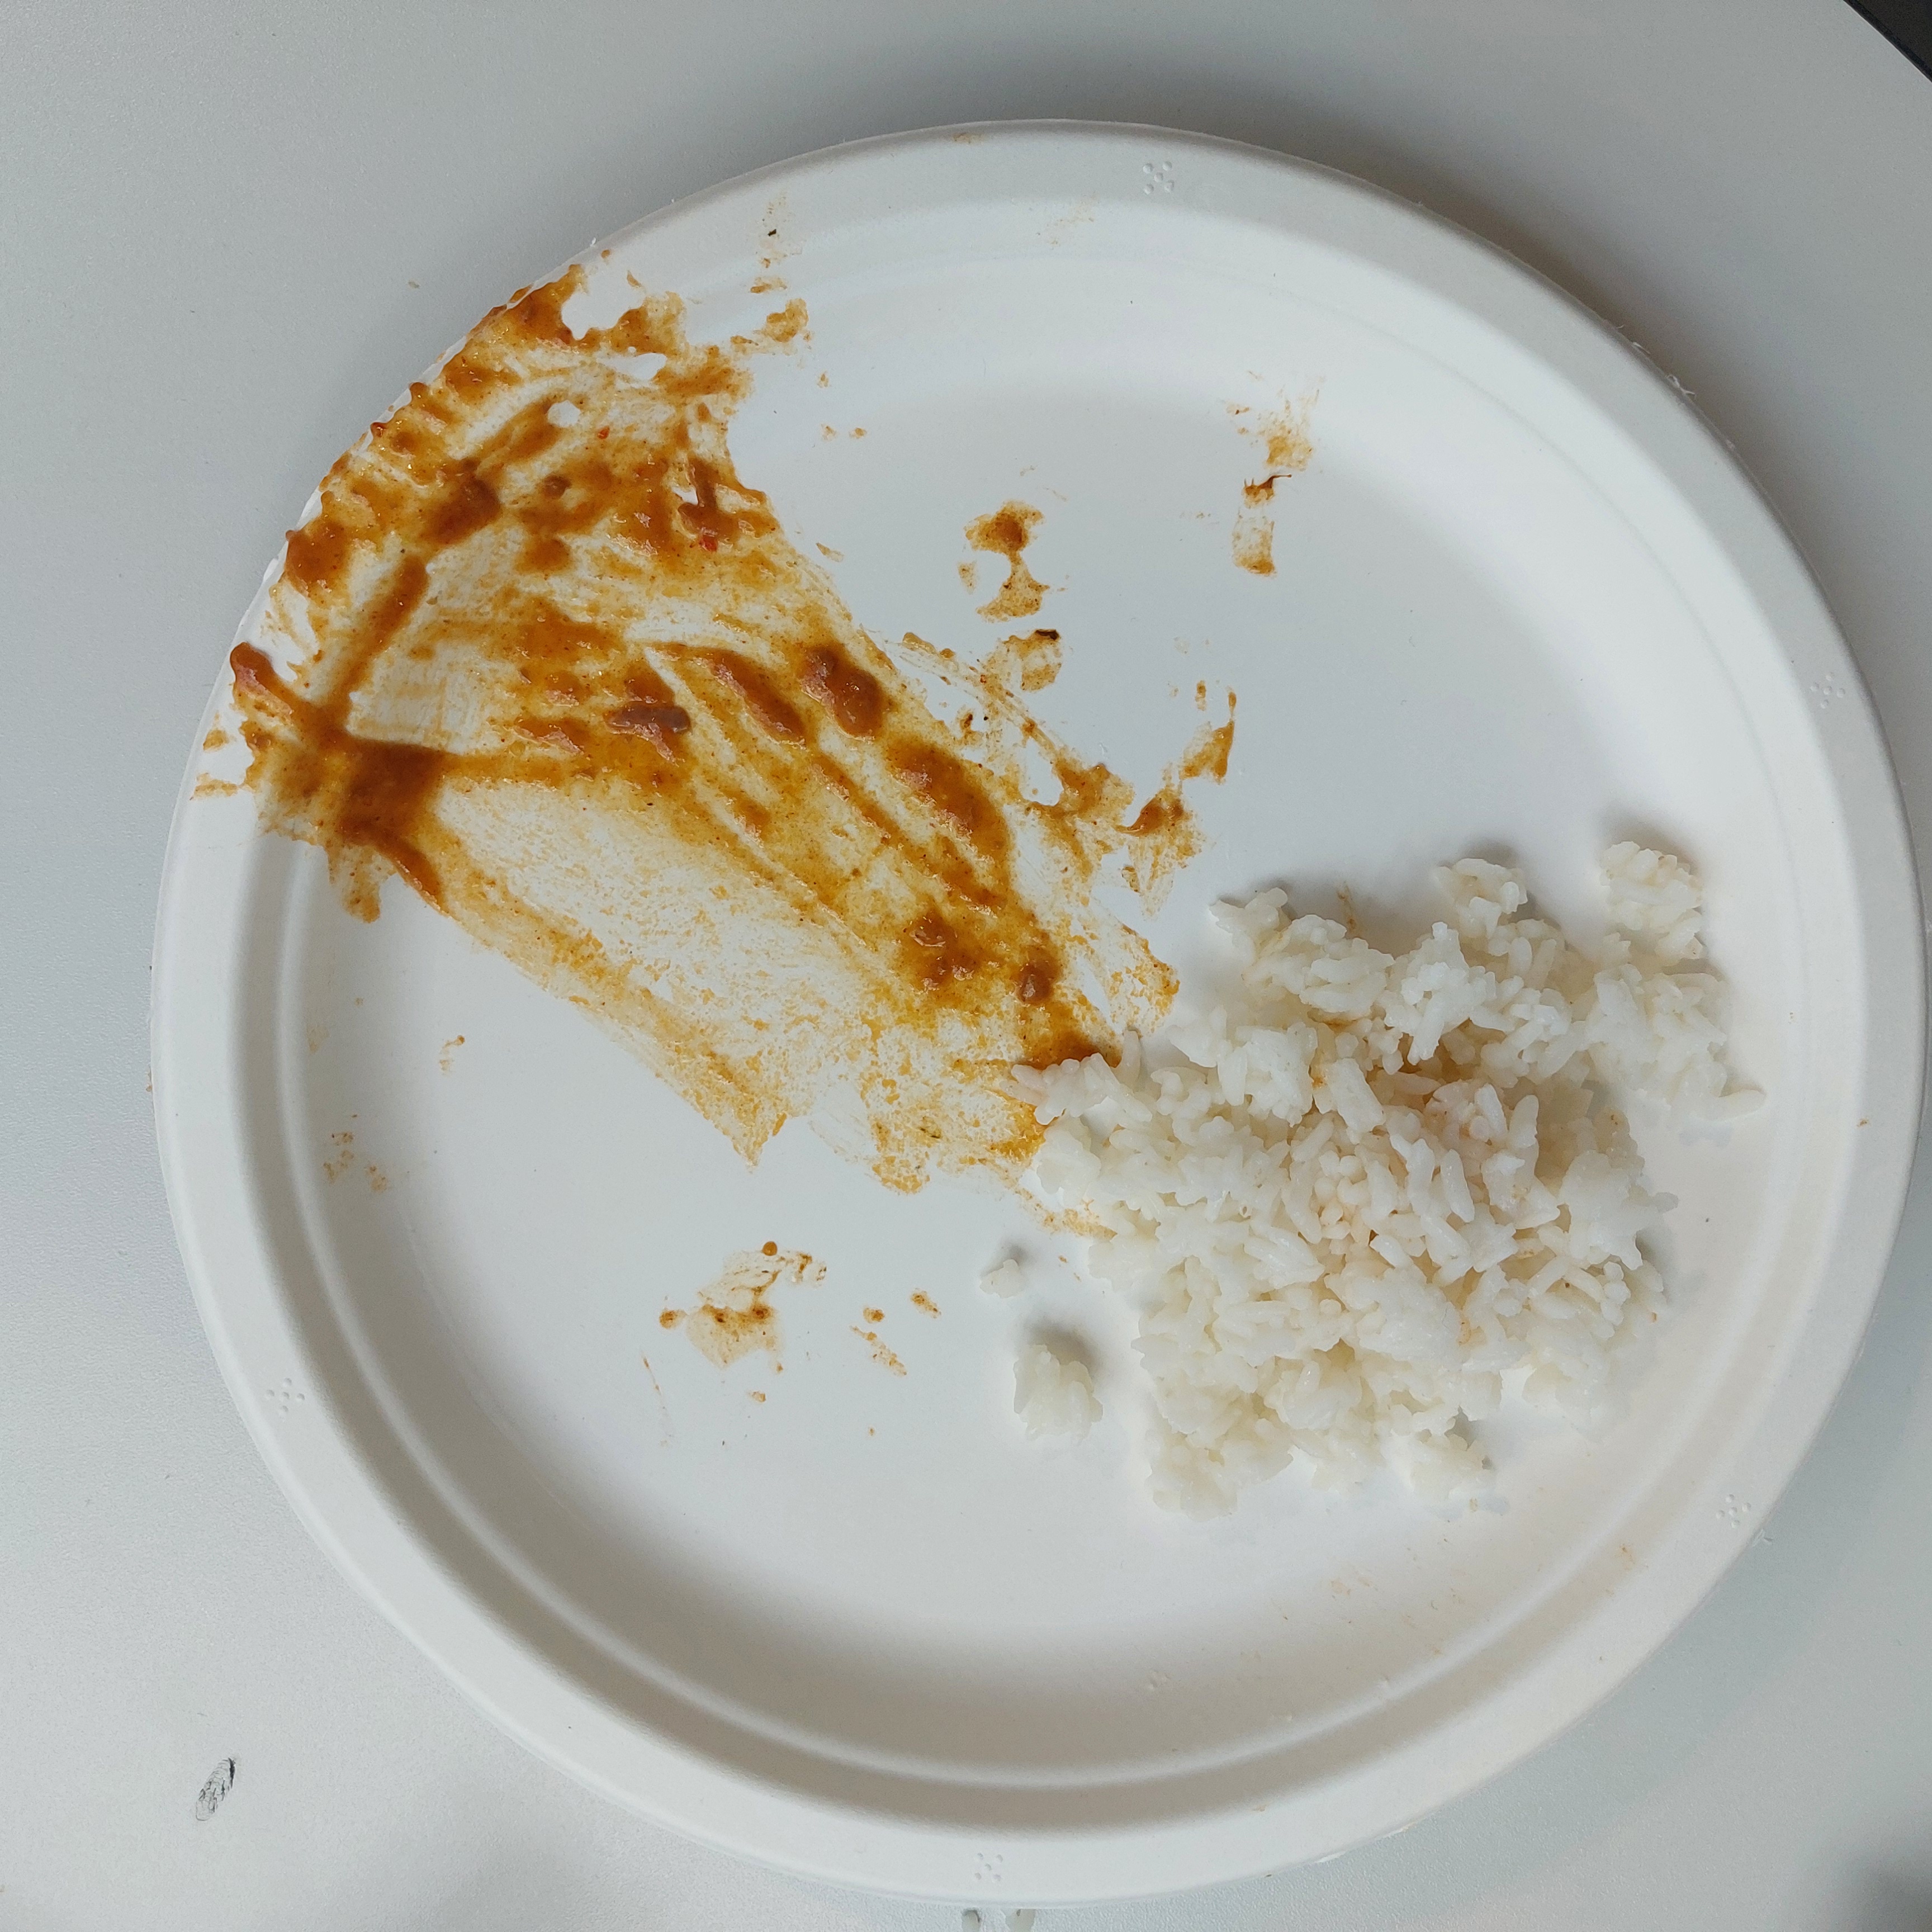
Ingredients: rice